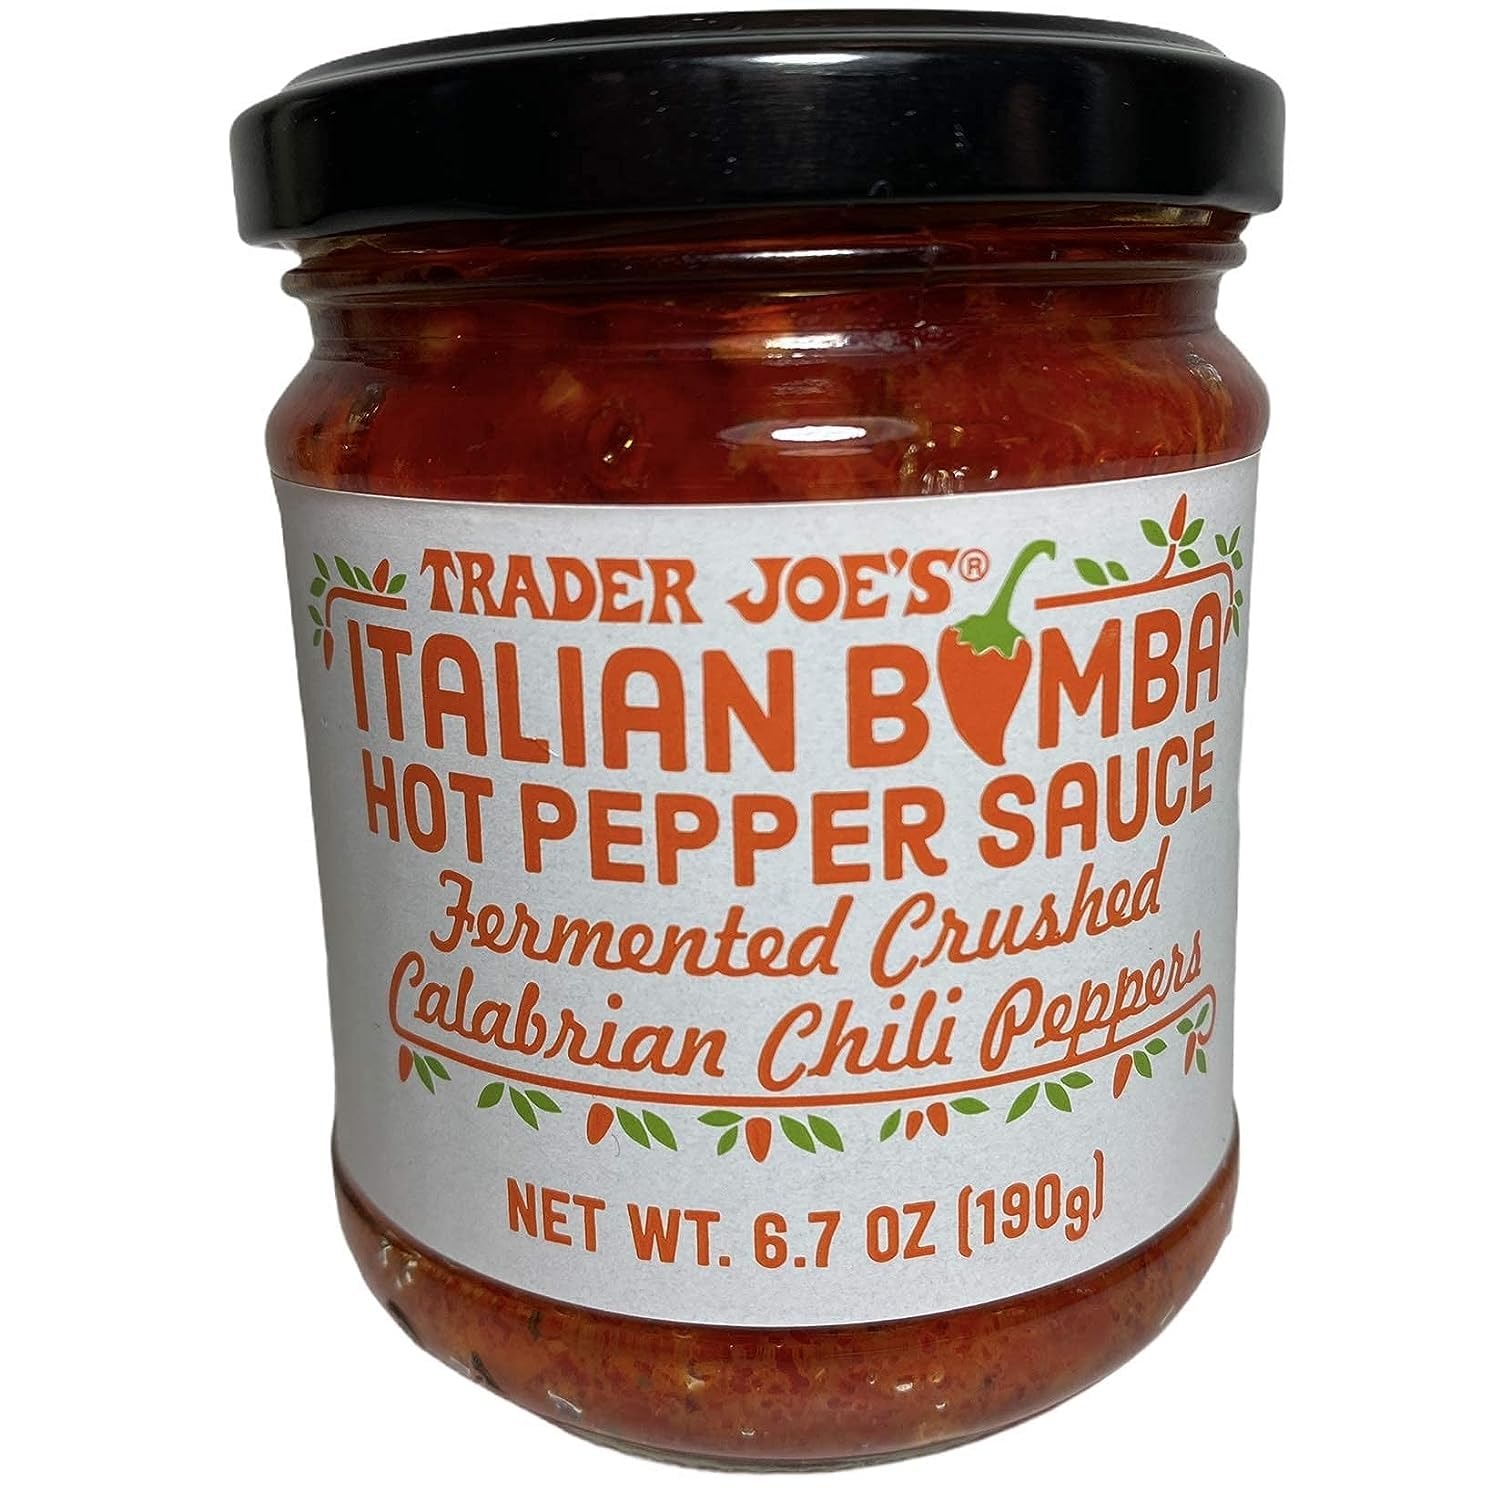
Item Name: Trader Joe's Italian Bomba Hot Pepper Sauce Fermented Crushed Calabrian Chili Peppers (Pack of 1)
Bullet Point: Hot Pepper Sauce Fermented Crushed Calabrian Chili Peppers
Product Description: Trader Joe's Italian Bomba Hot Pepper Sauce Fermented Crushed Calabrian Chili Peppers 6.7oz
Value: 6.0
Unit: Ounce

Price: 14.99